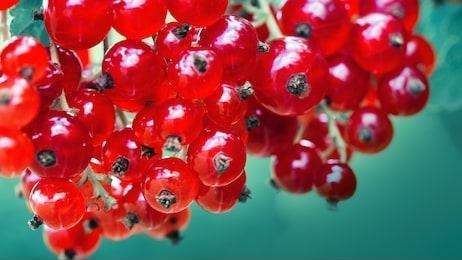
Label: redcurrant